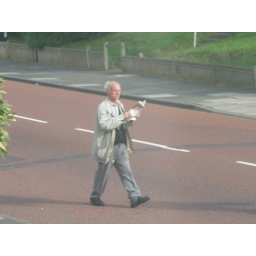
You may have seen this chap walking around Gateshead with a paper over his face!